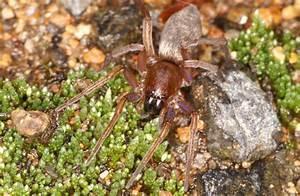
spider